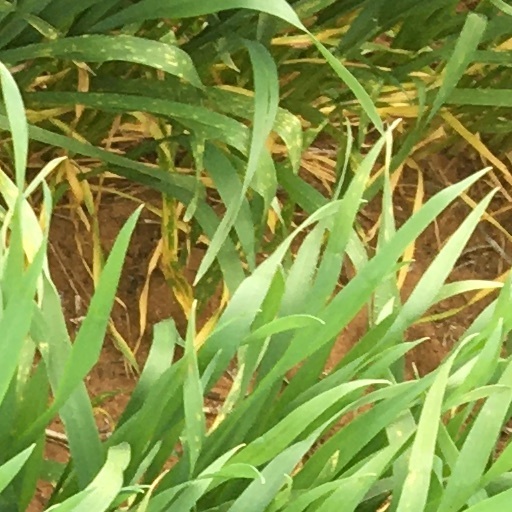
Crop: wheat